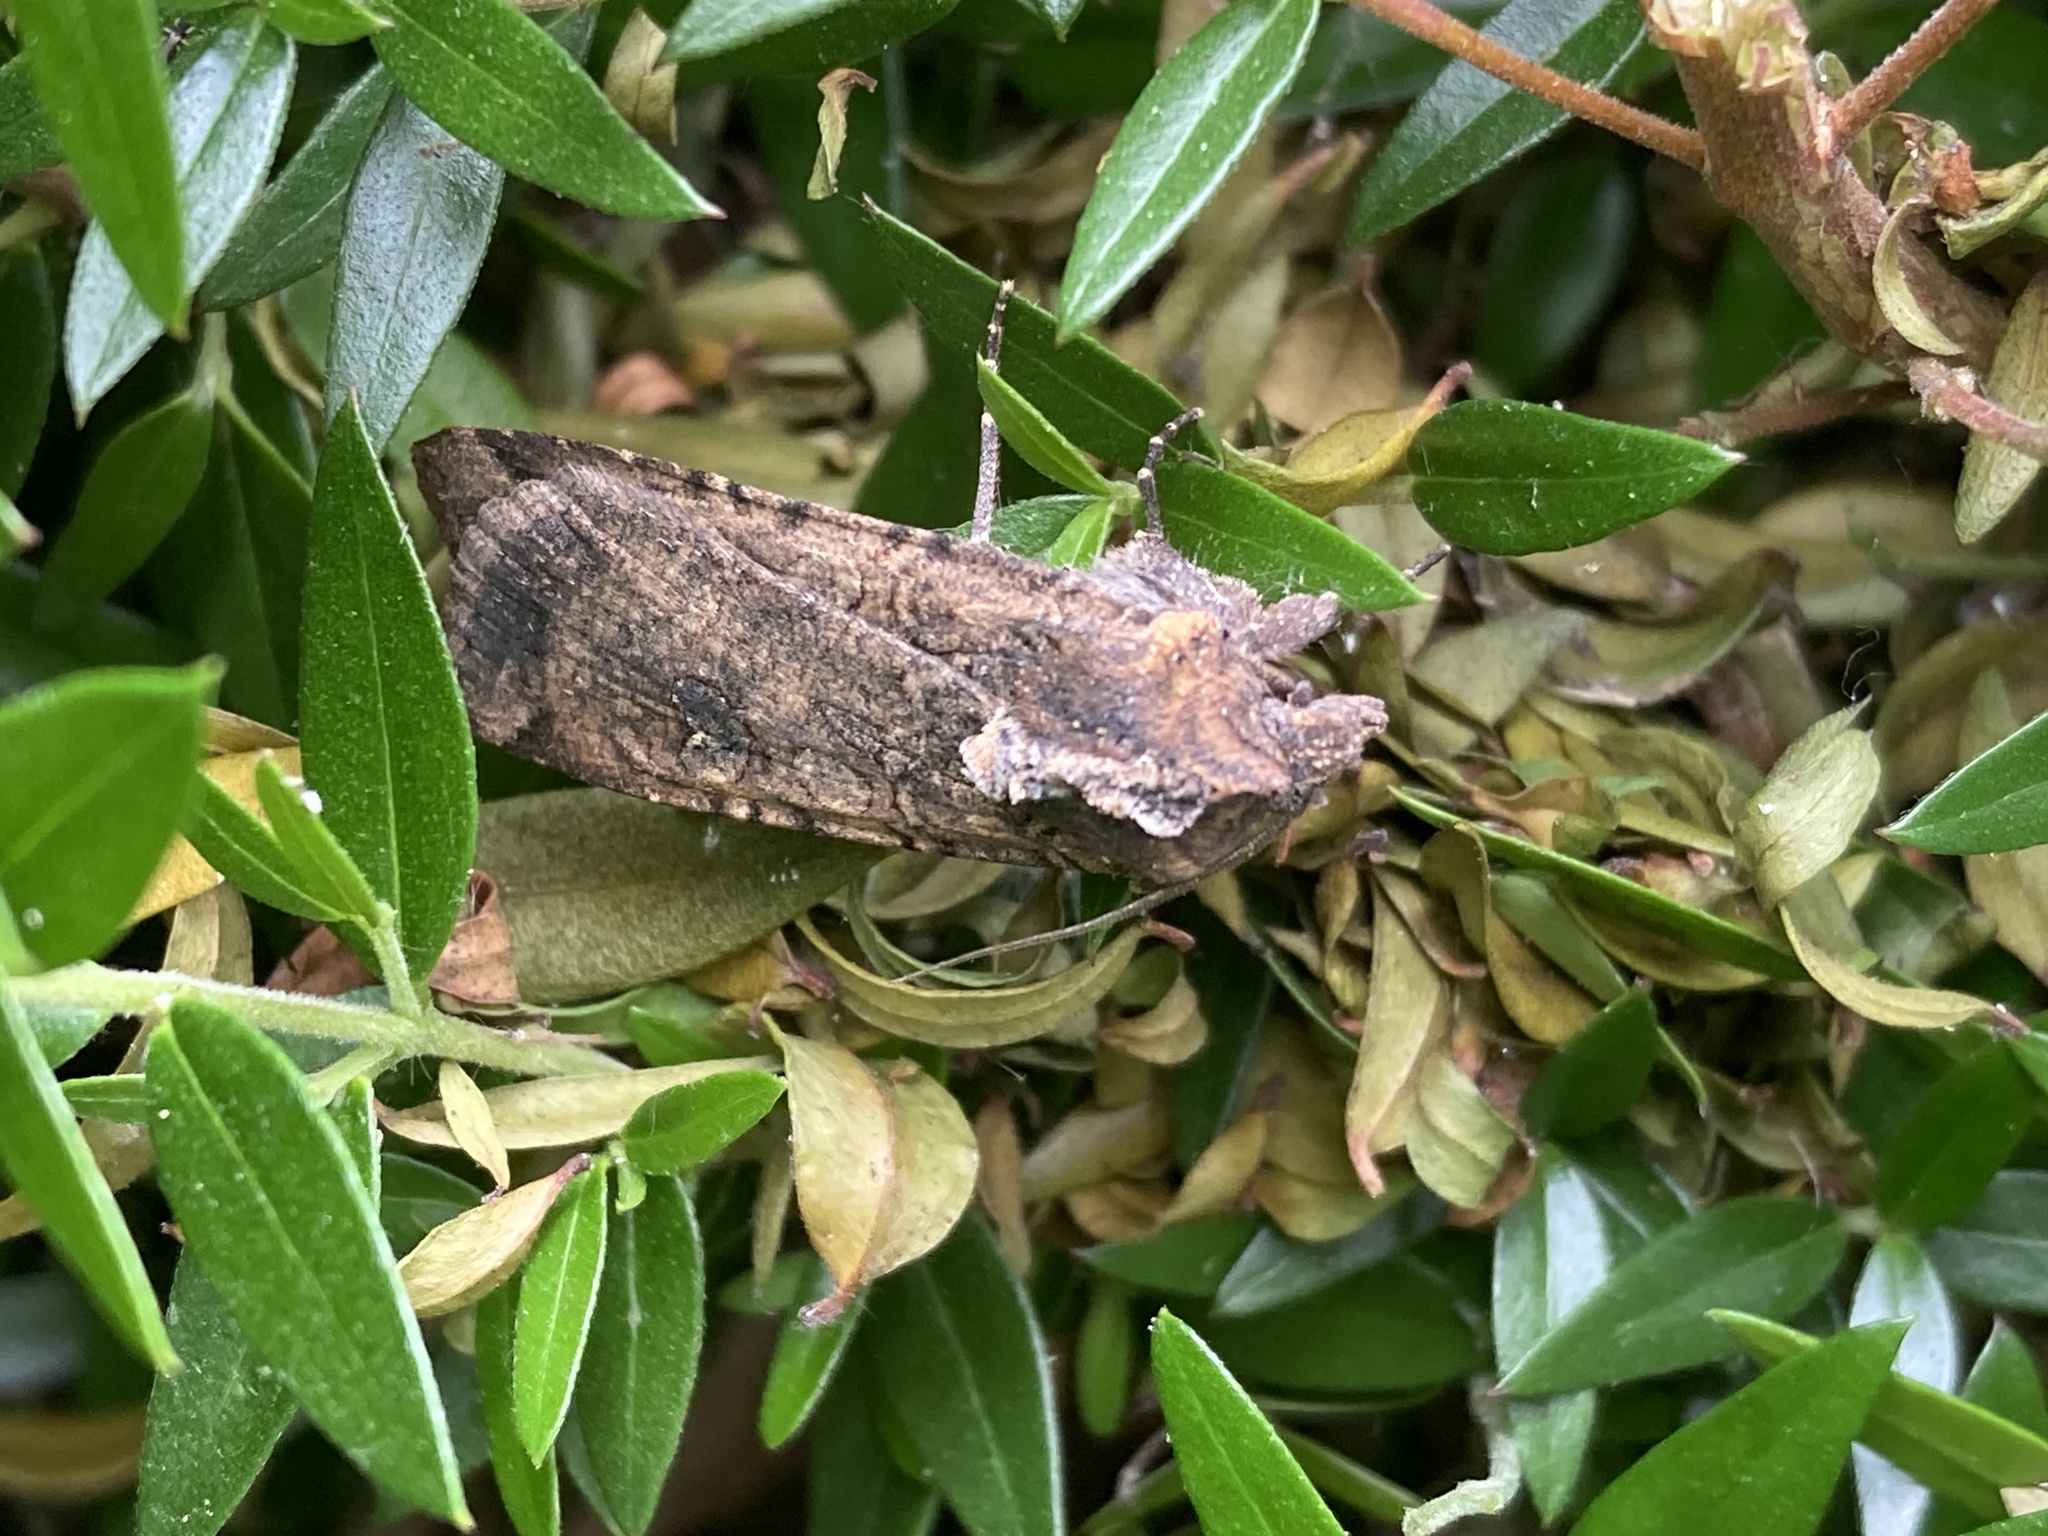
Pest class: cutworms